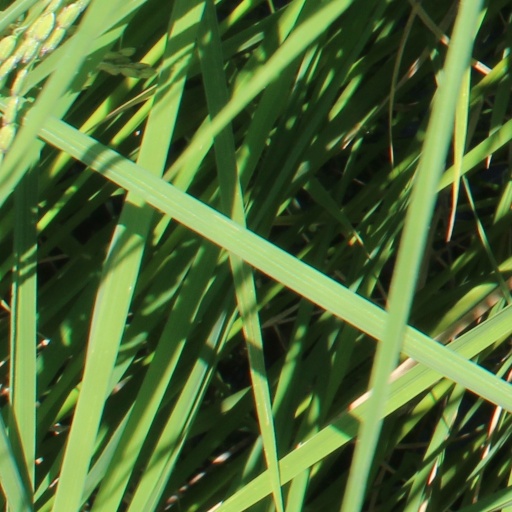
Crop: rice